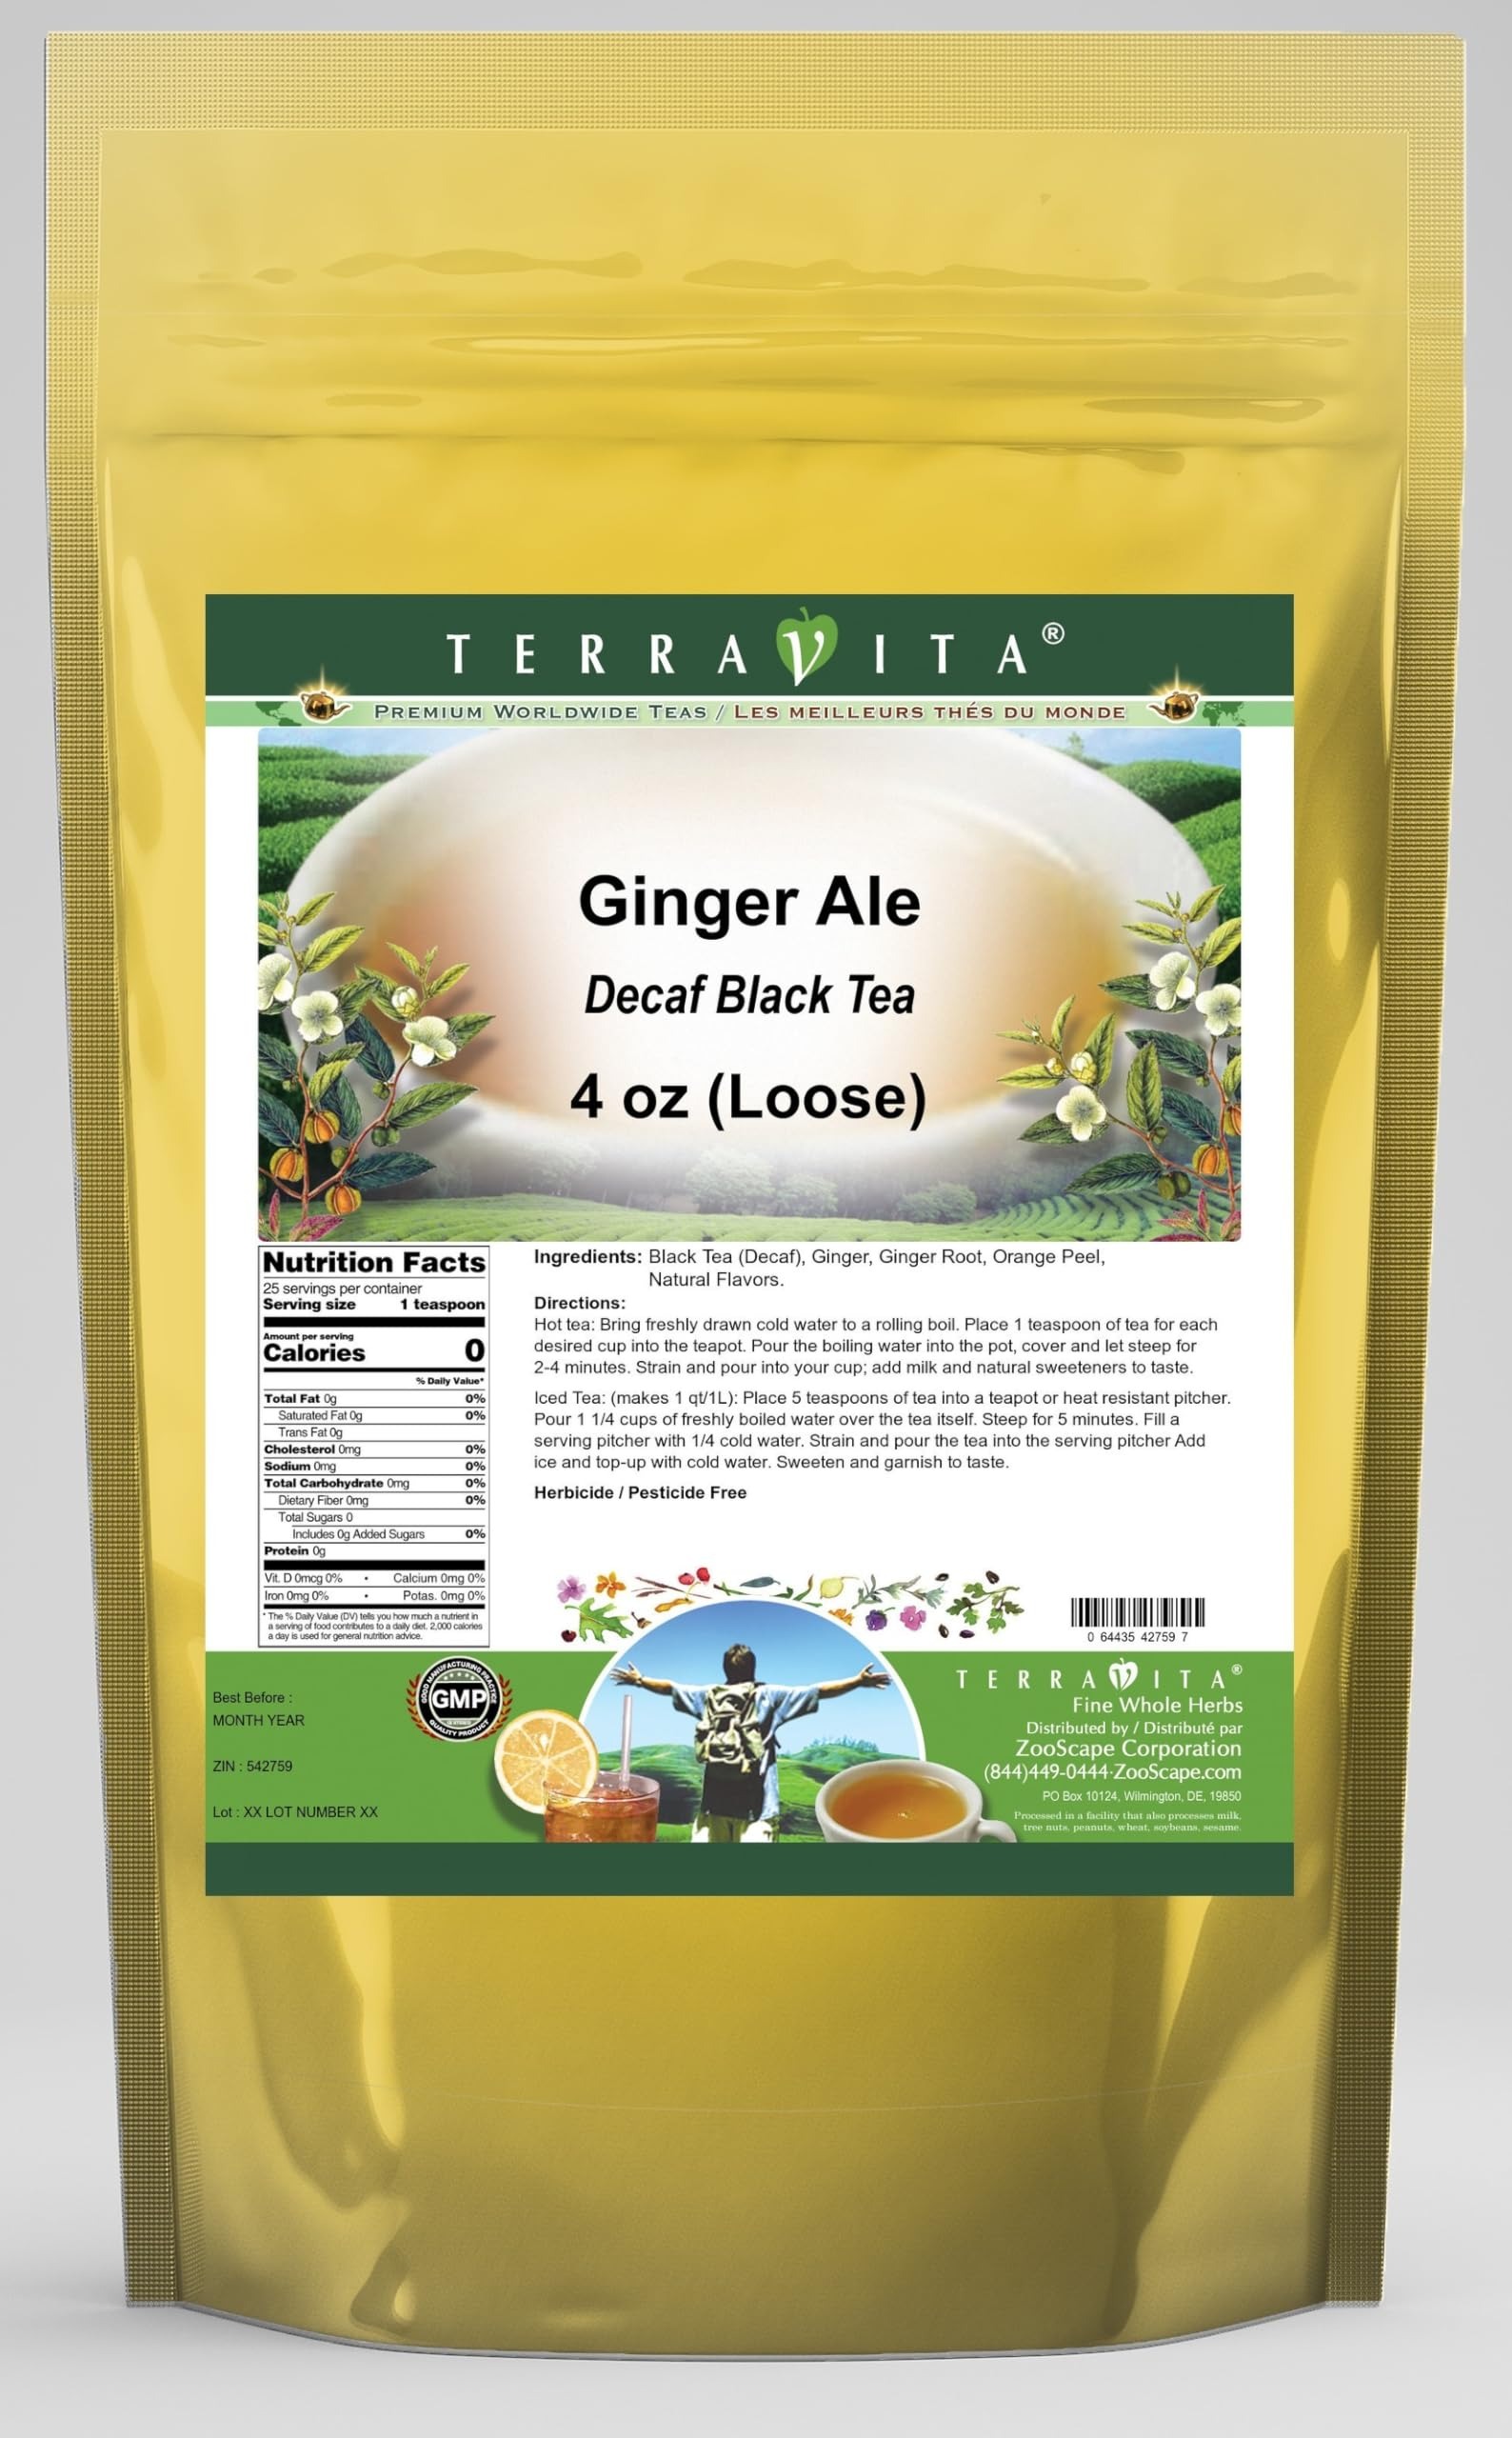
Item Name: Ginger Ale Decaf Black Tea (Loose) (4 oz, ZIN: 542759) - 3 Pack
Bullet Point 1: Our Ginger Ale Decaf Black Tea is a wonderful flavored decaffeinated Black tea with Ginger, Ginger Root and Orange Peel. You will enjoy the simple and elegant Ginger Ale taste! - Ingredients: Decaf Black tea, Ginger, Ginger Root, Orange Peel and Natural Ginger Ale Flavor.
Bullet Point 2: No fillers.
Bullet Point 3: Manufacturer: TerraVita
Bullet Point 4: Size: 4 oz
Bullet Point 5: Loose Leaf Black Tea - Packed in a convenient upright pouch!
Product Description: Our Ginger Ale Decaf Black Tea is a wonderful flavored decaffeinated Black tea with Ginger, Ginger Root and Orange Peel. You will enjoy the simple and elegant Ginger Ale taste! - Ingredients: Decaf Black tea, Ginger, Ginger Root, Orange Peel and Natural Ginger Ale Flavor. - Hot tea brewing method: Bring freshly drawn cold water to a rolling boil. Place 1 teaspoon of tea for each desired cup into the teapot. Pour the boiling water into the pot, cover and let steep for 2-4 minutes. Strain and pour into your cup; add milk and natural sweeteners to taste. - Iced tea brewing method: (to make 1 liter/quart): Place 5 teaspoons of tea into a teapot or heat resistant pitcher. Pour 1 1/4 cups of freshly boiled water over the tea itself. Steep for 5 minutes. Fill a serving pitcher with 1/4 cold water. Strain and pour the tea into the serving pitcher Add ice and top-up with cold water. Sweeten and garnish to taste. - TerraVita is an exclusive line of premium-quality, natural source products that use only the finest, purest and most potent ingredients found around the world. TerraVita is hallmarked by the highest possible standards of purity, potency, stability and freshness. All of our products are prepared with the highest elements of quality control, from raw materials through the entire manufacturing process, up to and including the moment that the bottles or bags are sealed for freshness and shipped out to you. Our highest possible standards are certified by independent laboratories and backed by our personal guarantee. - TerraVita exists to meet and ensure your family's health and wellness without the harmful effects of chemicals and health products. We strive to make all of our products affordable and reliable and are constantly searching the market to maintain our affordabil
Value: 12.0
Unit: Ounce

Price: 76.44